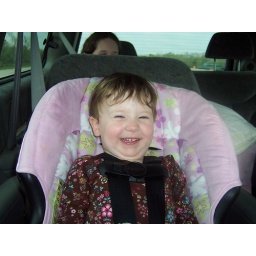
Barbie in her car seat on our road trip.